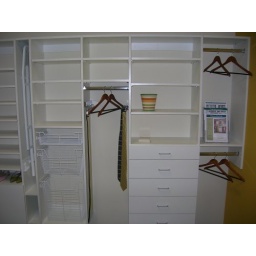
Closets For Life custom designs and builds closets for home or office in Minnesota.952-484-0416